Novonukutsky

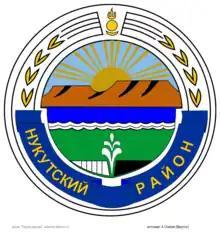
Coat of arms of Novonukutsky

Novonukutsky is a rural locality (a settlement) and the administrative center of Nukutsky District of Ust-Orda Buryat Okrug, Irkutsk Oblast, Russia. Population: